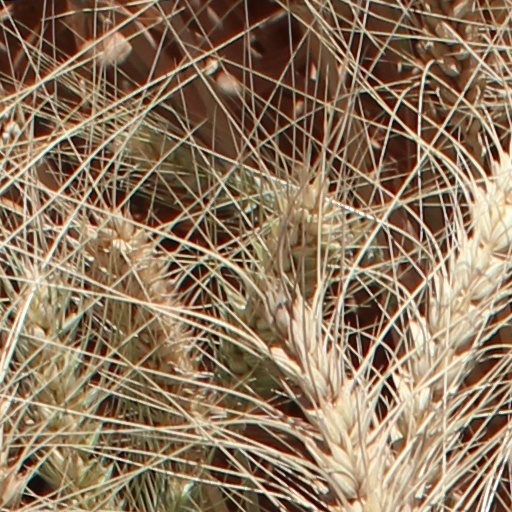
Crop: wheat